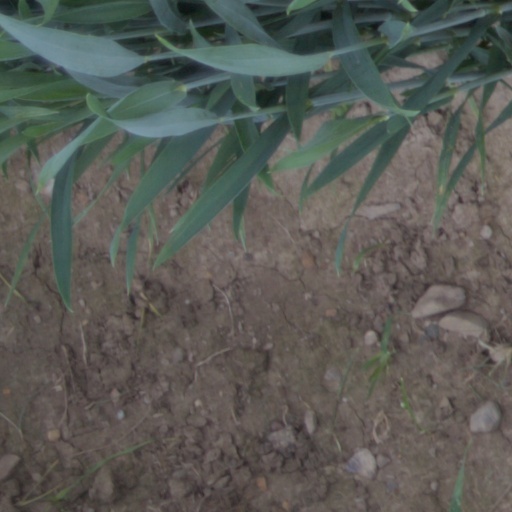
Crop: wheat